Foreign relations of the Soviet Union

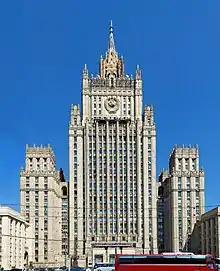
Ministry of Foreign Affairs main building, completed in 1953

According to Soviet Marxist–Leninist theorists, the basic character of Soviet foreign policy was set forth in Vladimir Lenin's "Decree on Peace", adopted by the Second Congress of Soviets in November 1917. It set forth the dual nature of Soviet foreign policy, which encompasses both proletarian internationalism and peaceful coexistence. On the one hand, proletarian internationalism refers to the common cause of the working class (or the proletariat) of all countries in struggling to overthrow the bourgeoisie and to start a communist revolution. Peaceful coexistence, on the other hand, refers to measures to ensure relatively peaceful government-to-government relations with capitalist states. Both policies can be pursued simultaneously: "Peaceful coexistence does not rule out but presupposes determined opposition to imperialist aggression and support for peoples defending their revolutionary gains or fighting foreign oppression."